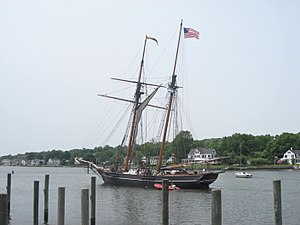
Amistad (film)
Amistad er en amerikansk historisk film fra 1997 instrueret og produceret af Steven Spielberg. Filmen er baseret på de virkelige begivender omkring opbringningen af det spanske slaveskib La Amistad i 1839. Amistad har bl.a. Djimon Hounsou, Morgan Freeman og Anthony Hopkins på rollelisten.